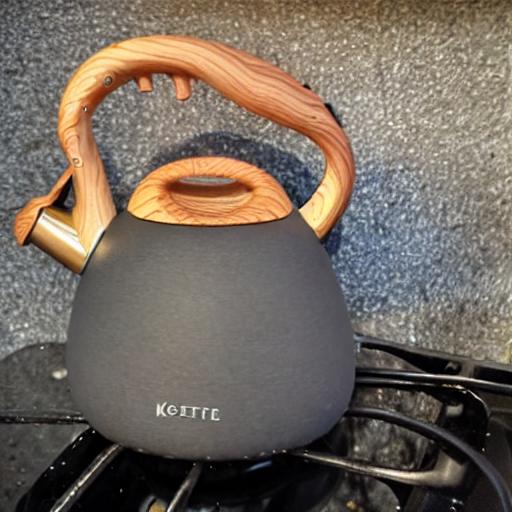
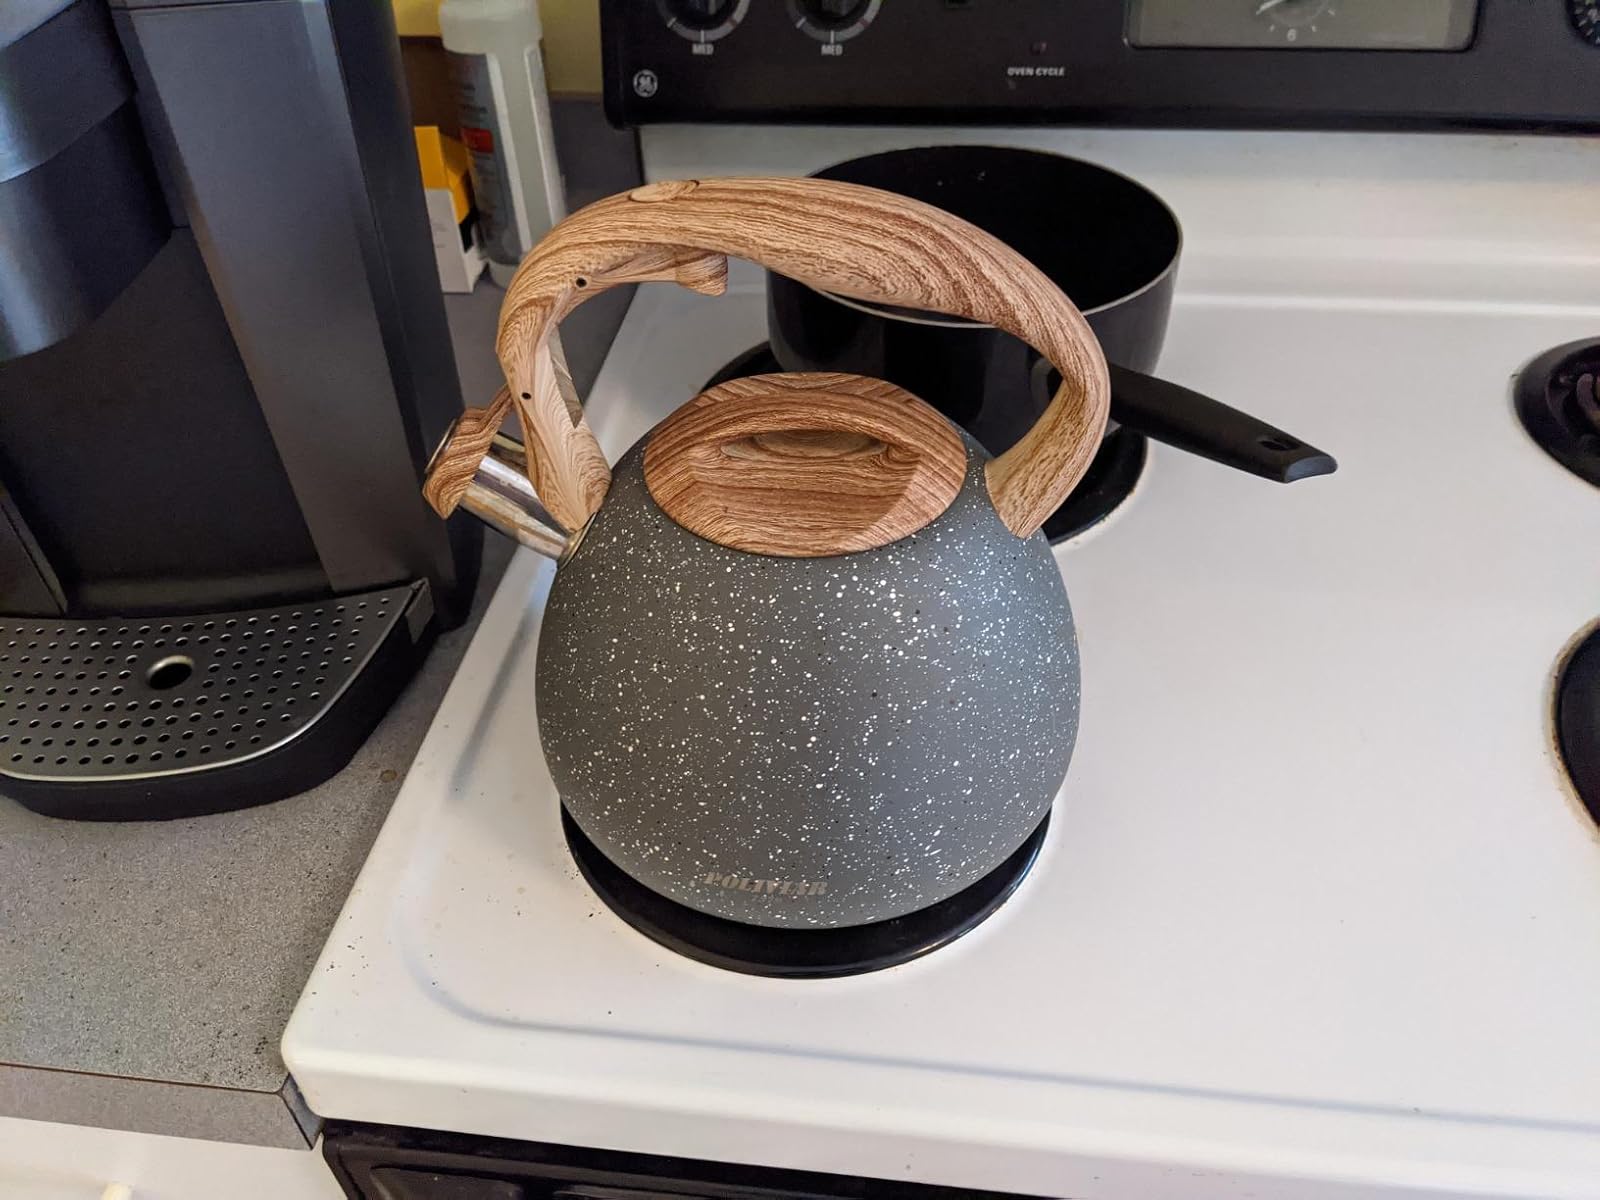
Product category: items_kettle
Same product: no